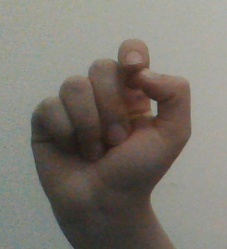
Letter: fa